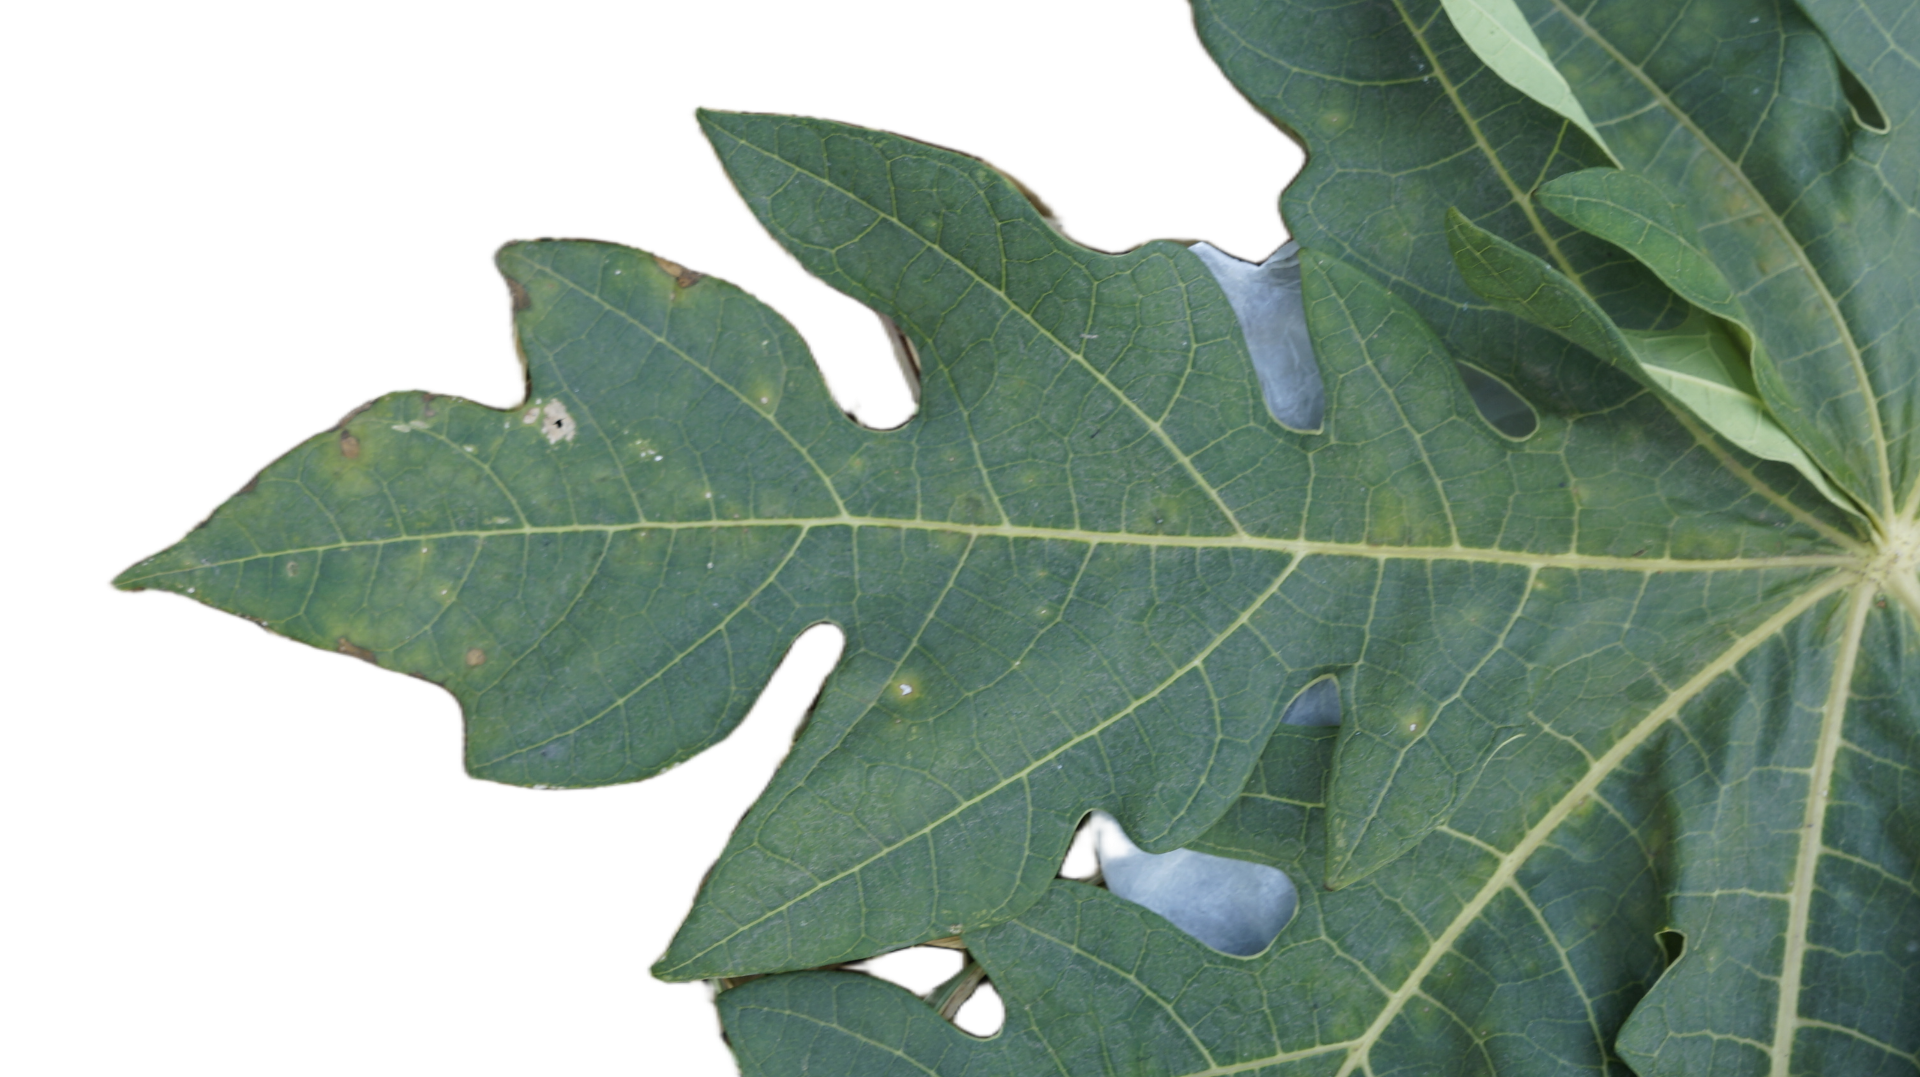
Crop: Papaya
Label: Carica_Insect_Hole